Osman Ahmed Osman

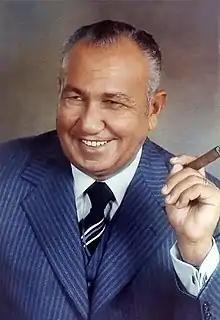

Osman Ahmed Osman ‎ (April 6, 1917 – May 1, 1999) was an Egyptian engineer, contractor, entrepreneur, and politician. Known commonly as el-mo'alim ("the boss"), Osman founded the Arab Contractors (the largest Arab contracting firm in the whole of the Middle East and the world, between the 1960s and 1980s) and led the Egyptian effort to build the Aswan Dam. He went on to become the Egyptian Minister of Housing and Development and later a member of the Egyptian Parliament, as he also continued to be one of the wealthiest and most powerful men in the world.